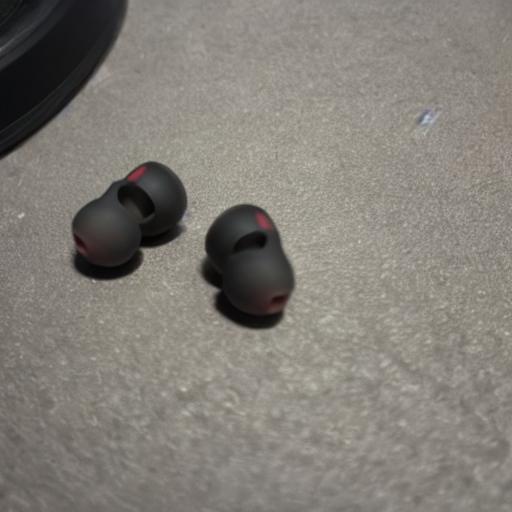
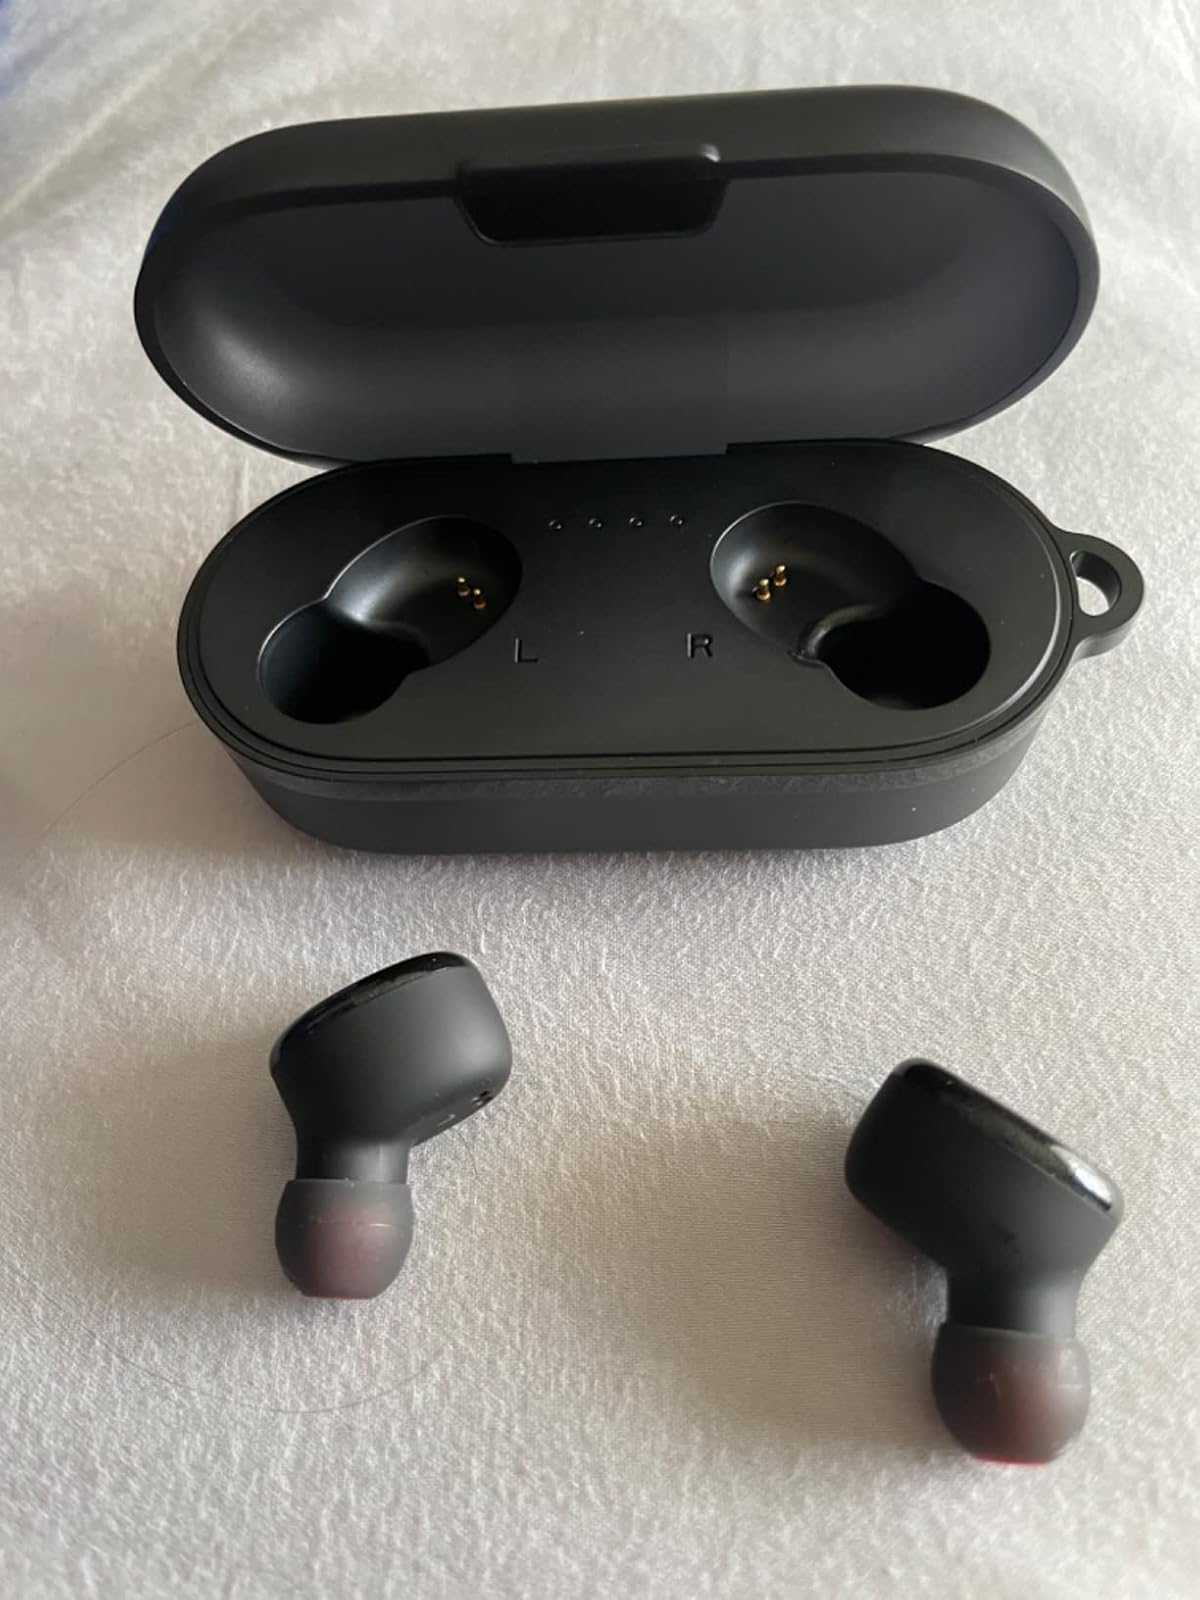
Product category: earbuds
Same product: no